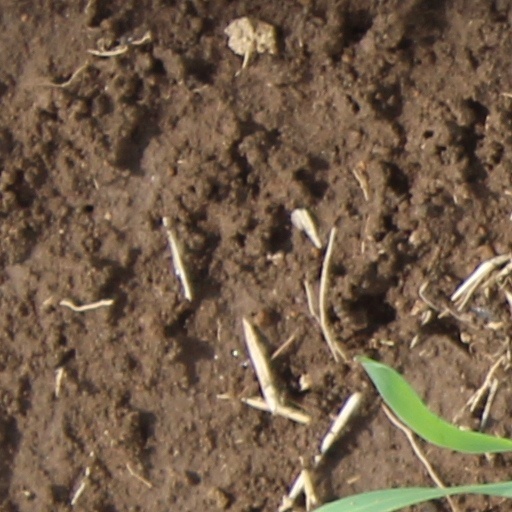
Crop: wheat